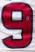
Number: 9